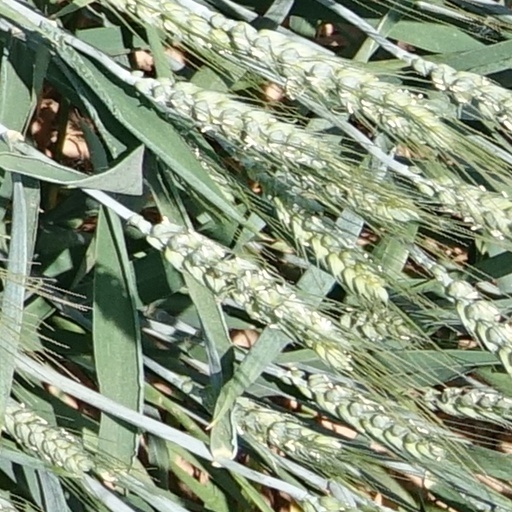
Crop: wheat